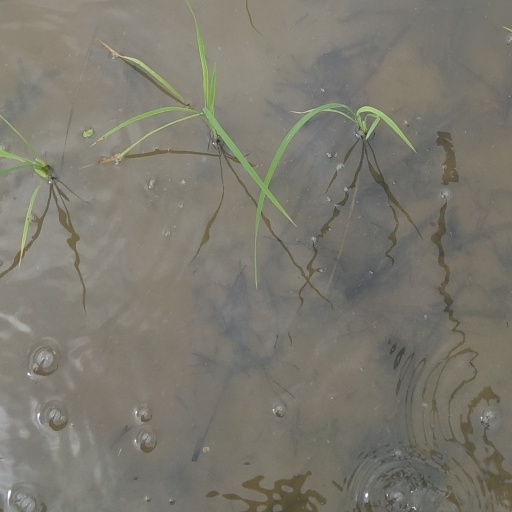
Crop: rice